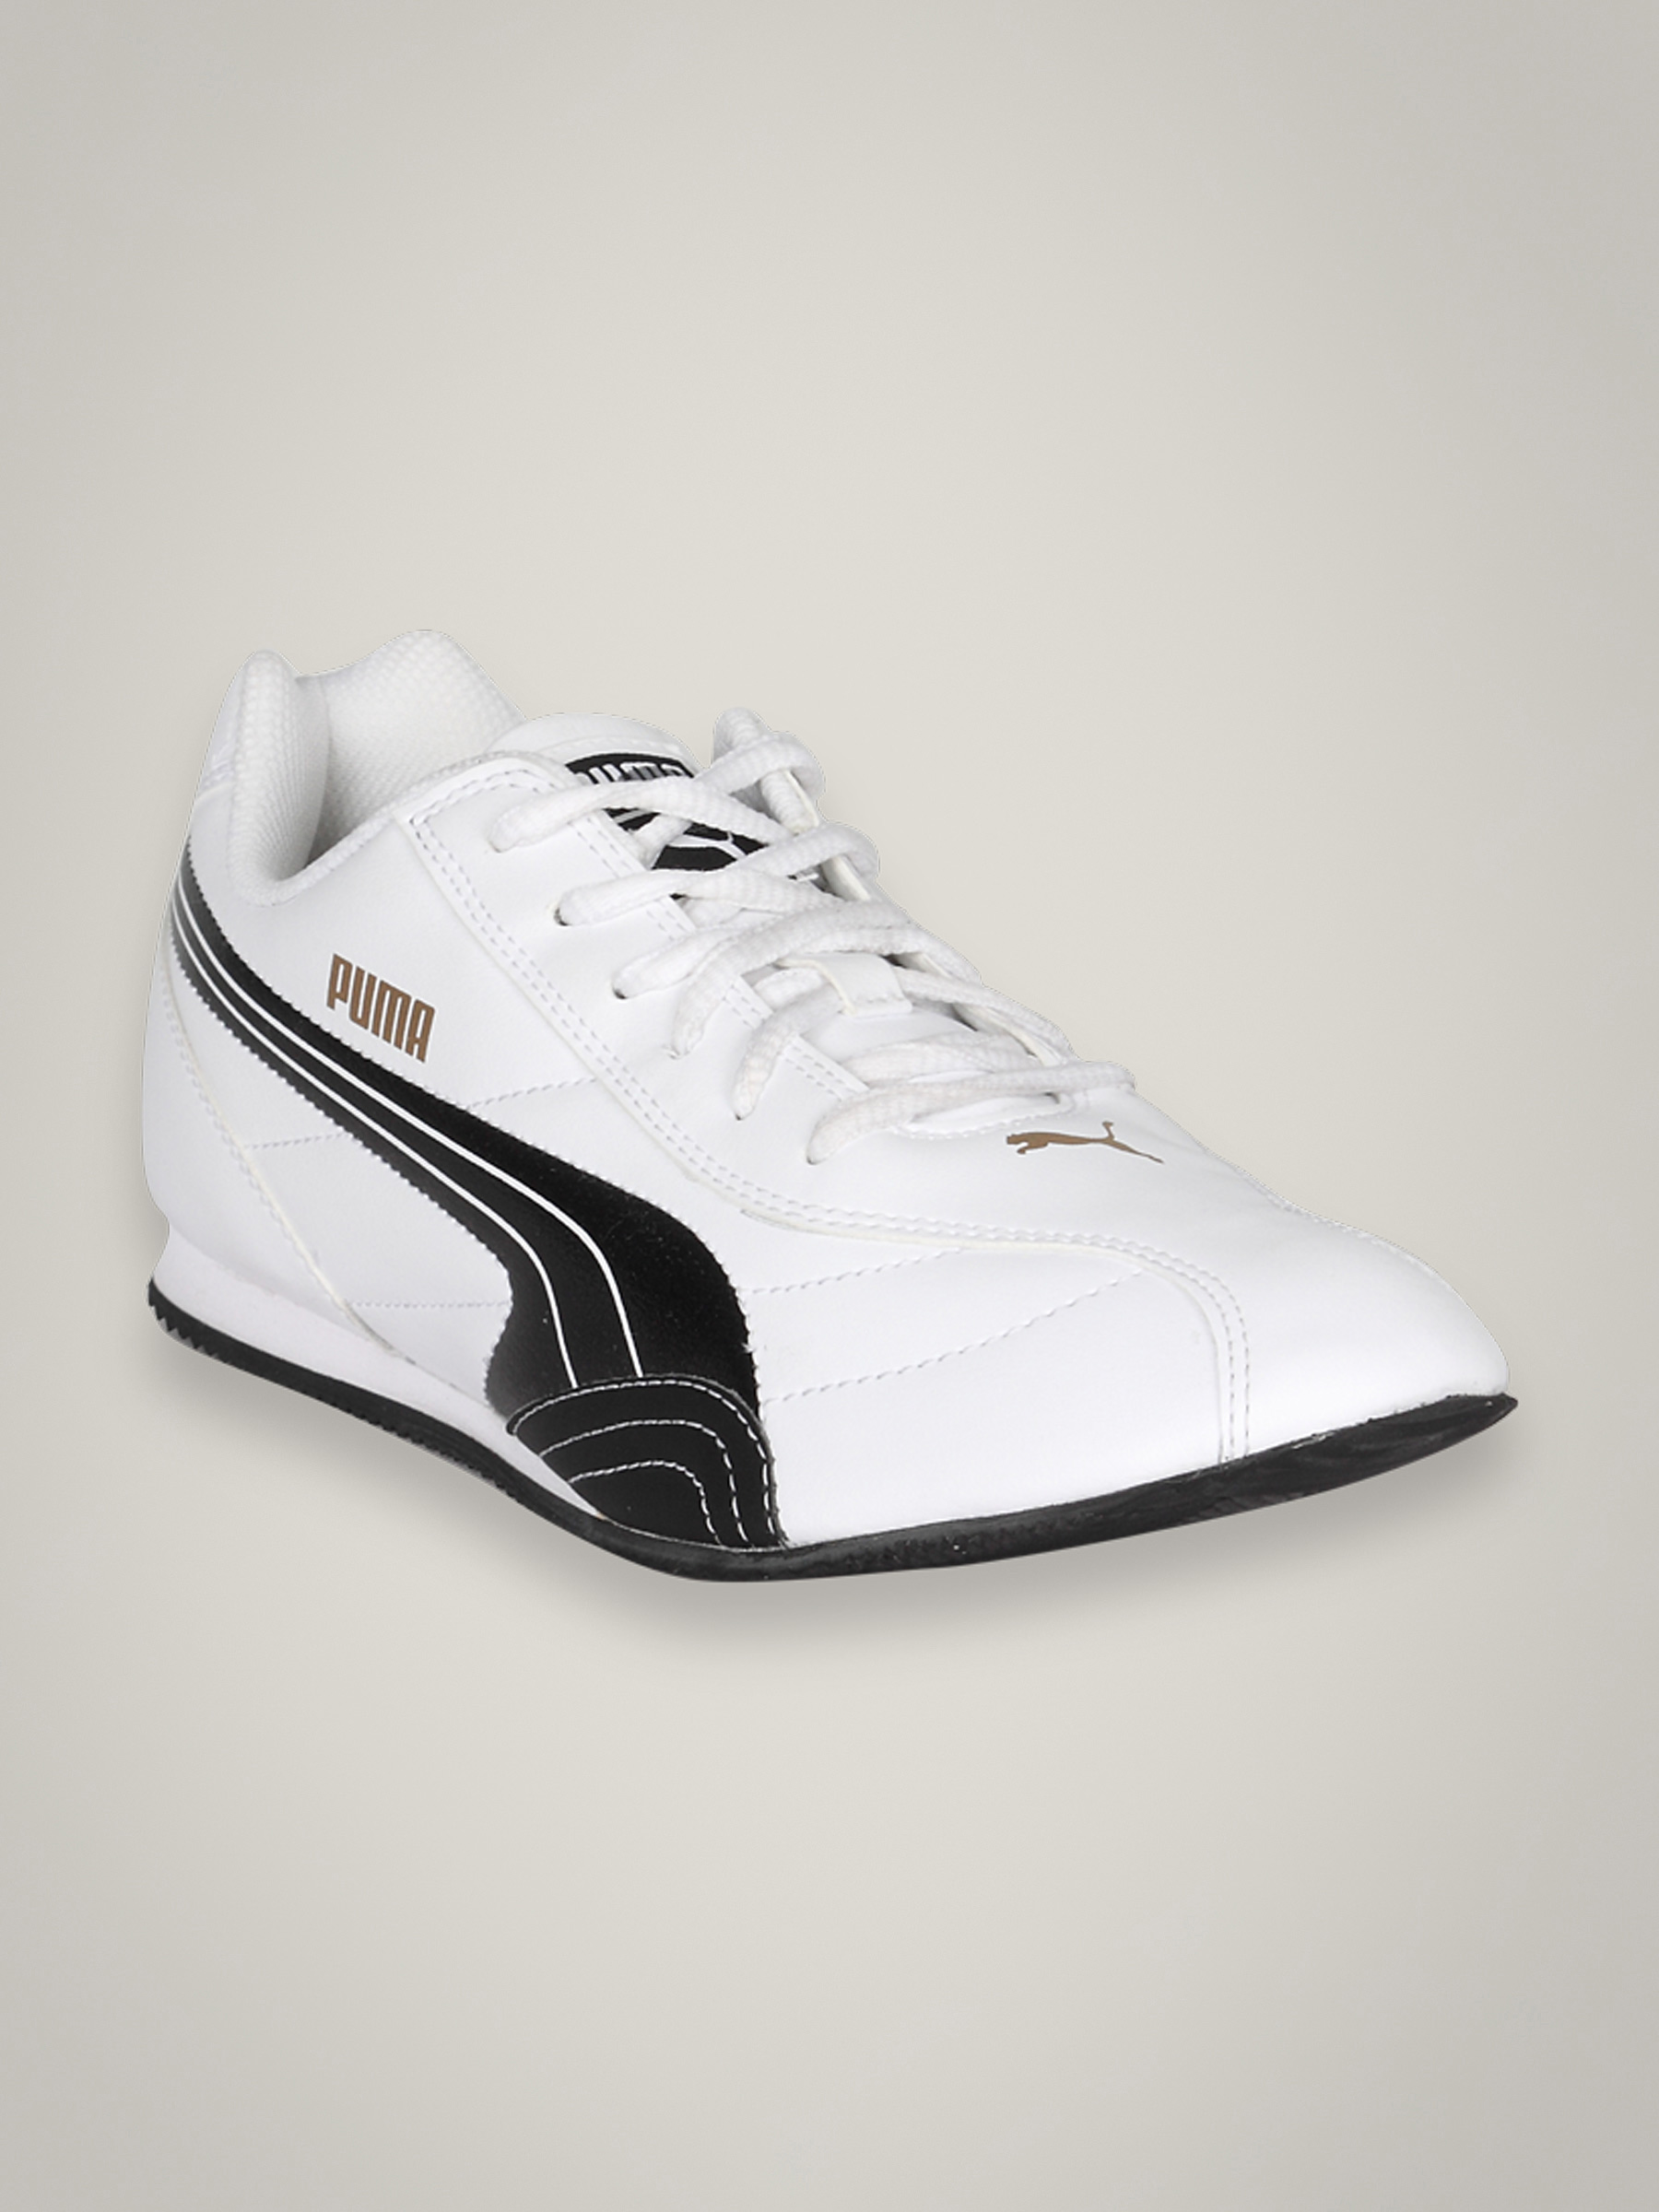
Puma Unisex Wirko White Black Shoe
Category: Footwear / Shoes / Casual Shoes
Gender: Unisex
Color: White
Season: Fall 2012
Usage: Casual